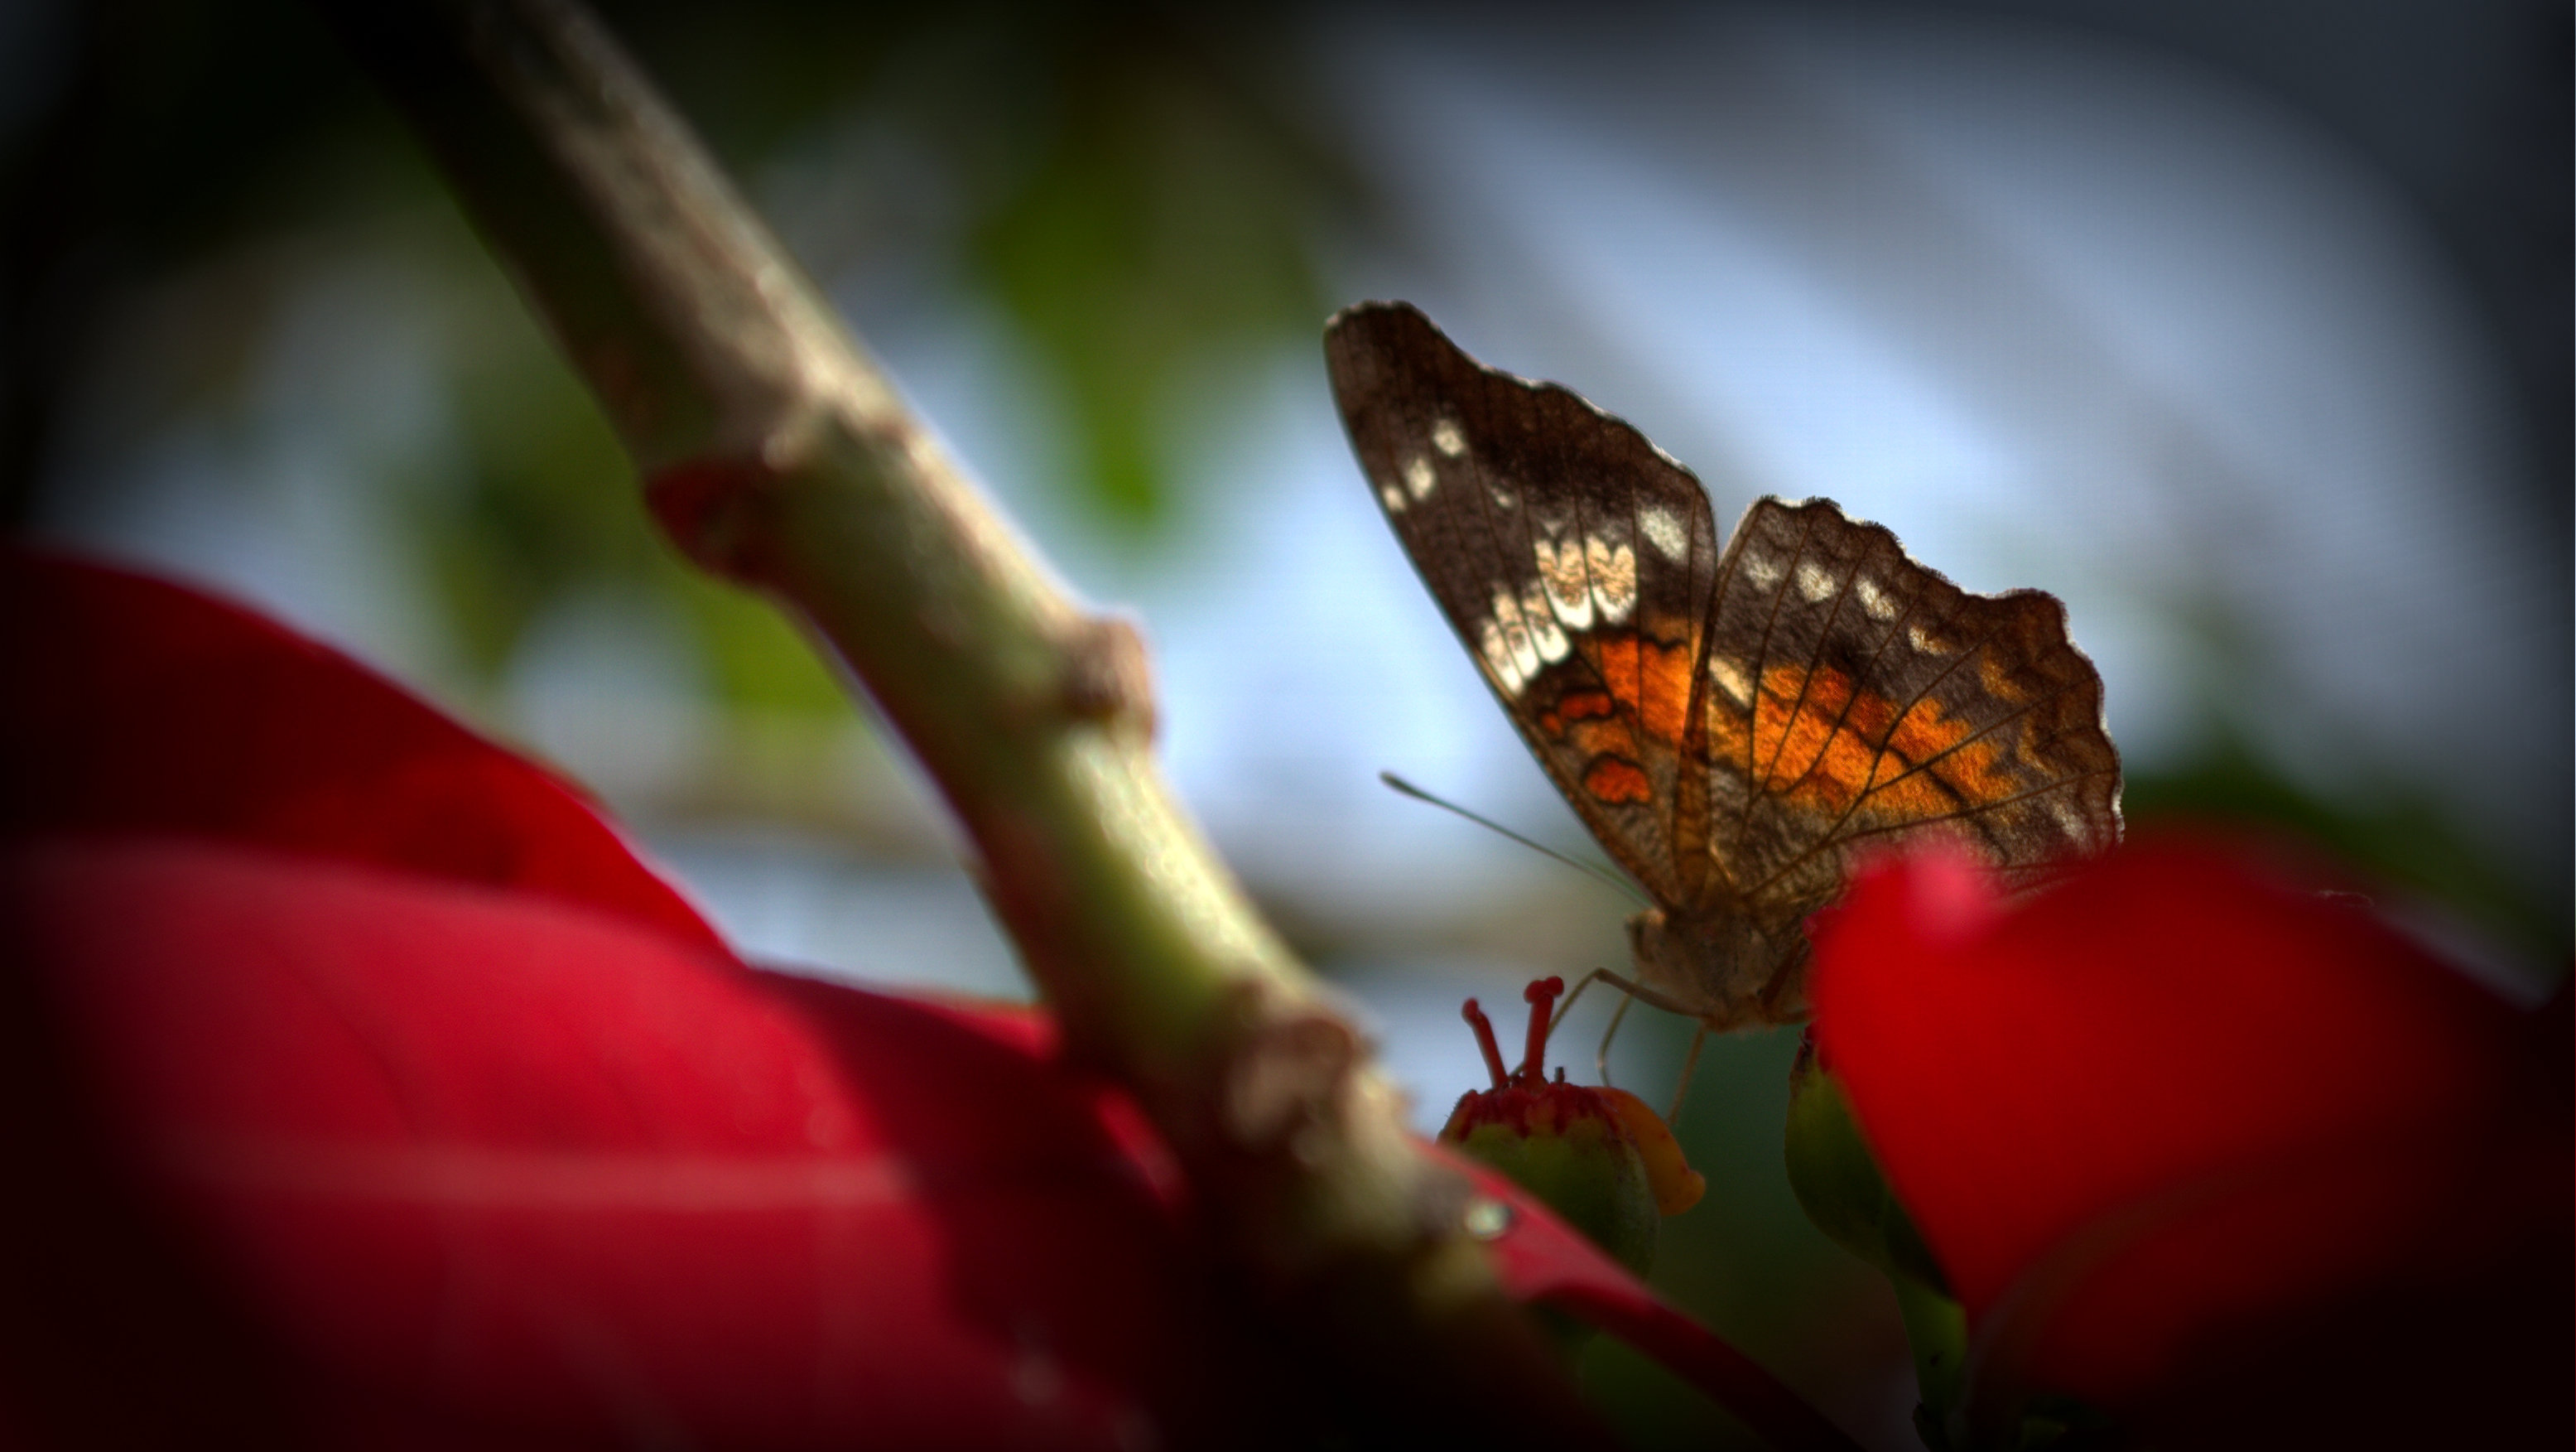
nature, photography, leaf, flower, petal, red, insect, macro, butterfly, mug, flora, fauna, invertebrate, close up, insecto, macro photography, pollinator, moths and butterflies